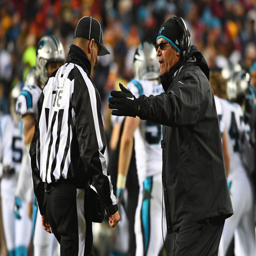
american football player discusses a call with man during the second half .